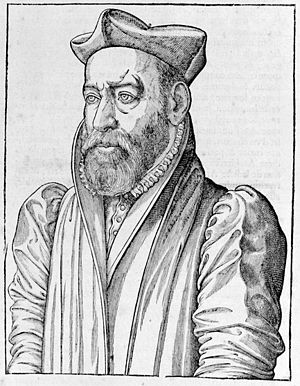
Philibert de l'Orme
Philibert de l'Orme var en fransk arkitekt og forfatter, som var medvirkende til at bringe den italienske renæssance til Frankrig.